Henfield

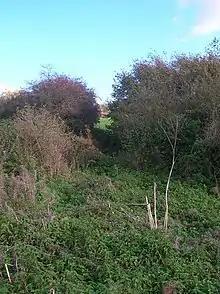
Footpath to Broadmere Common - <a href="https%3A//www.geograph.org.uk/photo/1026869">geograph

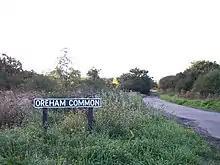
Oreham Common - <a href="https%3A//www.geograph.org.uk/photo/60454">geograph

Broadmere Common is at the eastern end of Dag Brooks and is almost 5 hectares. The name derives from the old English term "broad mere" meaning broad lake due its wetness. It has many pools, many of which were originally dug for the clay needed for brick-making. It has many precious plants though including yellow flag, goat willow, meadowsweet, occasional marsh woundwort and even scarce meadow brome. In the ponds there are water mint, greater bird's-foot-trefoil, common fleabane and swan mussels. Once it was famed by botanists for even rarer local plants including small fleabane, starfruit, mudwort and lesser marshwort, but of these only the lesser marshwort still exists and its survival is threatened by the invasive Australian swamp stonecrop. Palmate newts are present in the ponds and the Common can still support a number of Birds of Conservation Concern including nightingale and cuckoo, and even lesser spotted woodpecker has been seen there. The richness of the Common fauna and flora will benefit from having the ponds cleared and the land grazed.